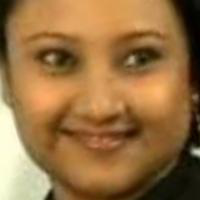
Age group: age 31-40